The Pyramides at Port-Coton, Rough Sea

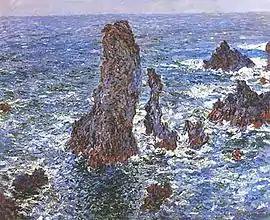
The Moscow version

The Pyramides at Port-Coton, Rough Sea is a series of six paintings produced by Claude Monet in 1886. They all show the rocky Atlantic coast of Belle-Île-en-Mer, visited and painted in the plein air by the artist between 12 September and 25 October that year.